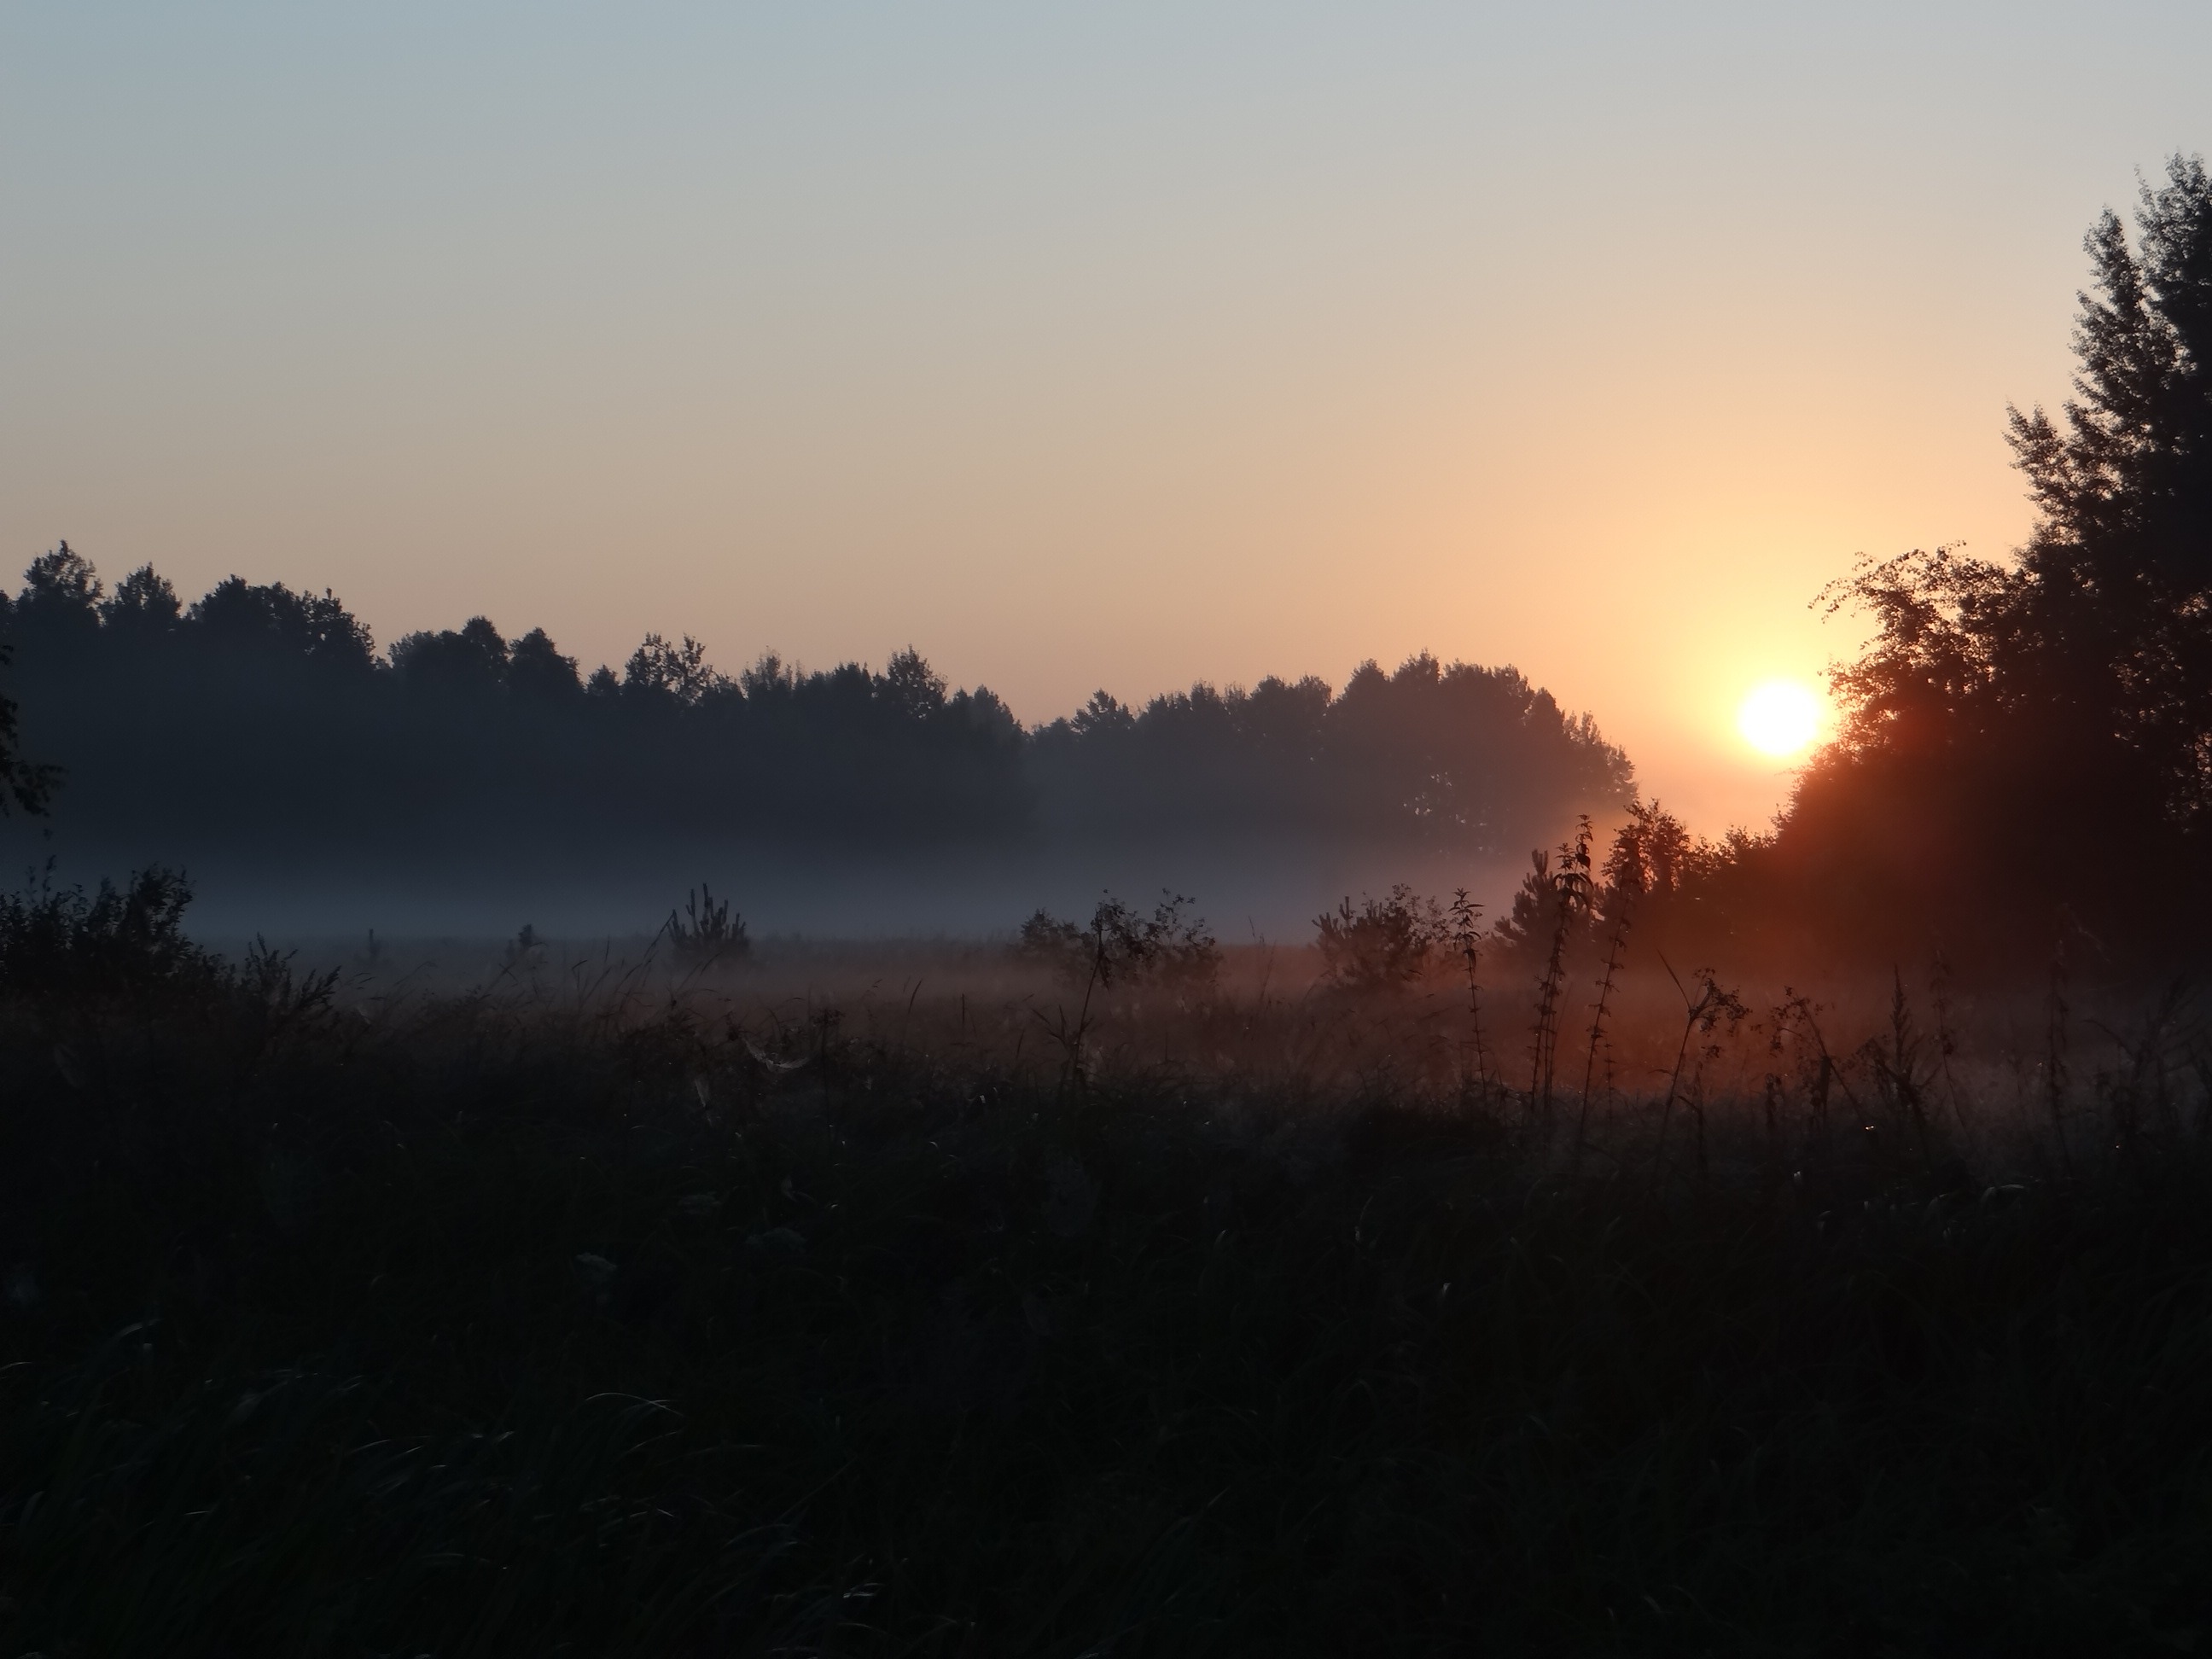
landscape, tree, nature, grass, cloud, sun, fog, sunrise, sunset, mist, meadow, sunlight, morning, hill, dawn, atmosphere, dusk, evening, the fog, afterglow, at dawn, atmospheric phenomenon